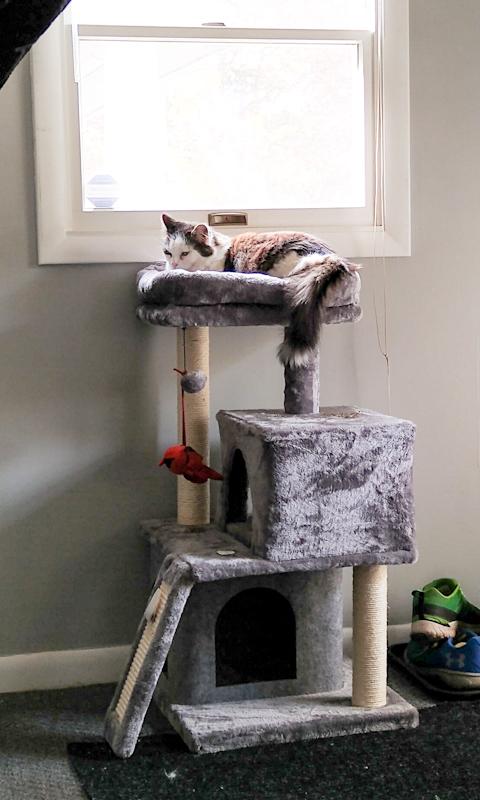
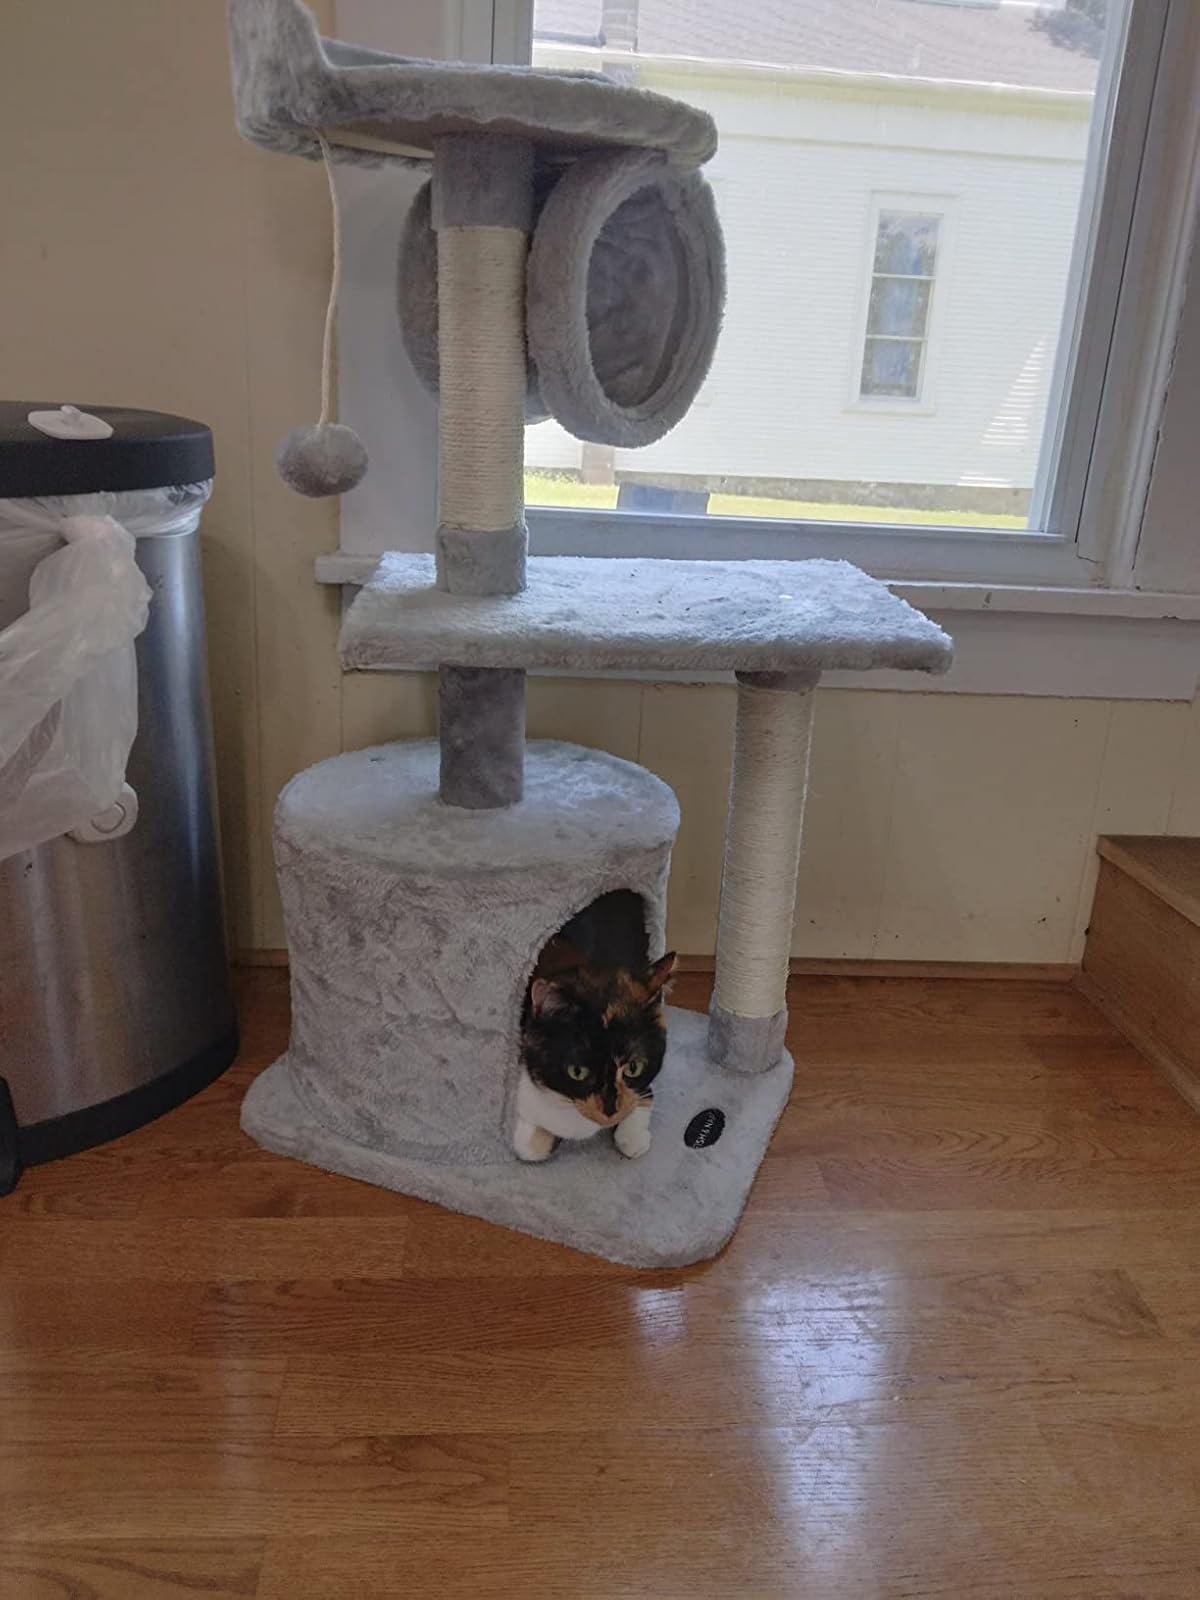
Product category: items_cat tree
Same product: no